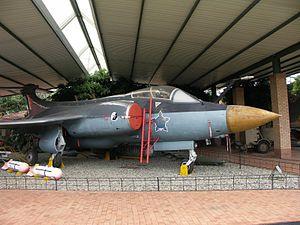
Le Blackburn Buccaneer est un avion d'attaque conçu par le Royaume-Uni à la fin des années 1950. Initialement embarqué à bord de porte-avions, il est resté en service pendant une trentaine d'années et a été construit à un peu plus 200 exemplaires. Il s'est avéré être robuste, fiable, et parfaitement adapté à sa mission d'attaque à basse altitude.